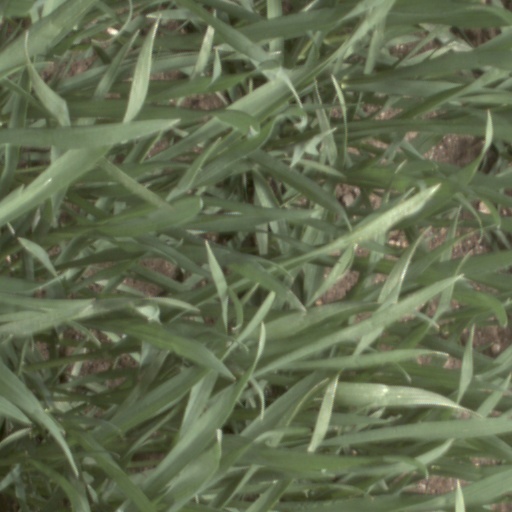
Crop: wheat